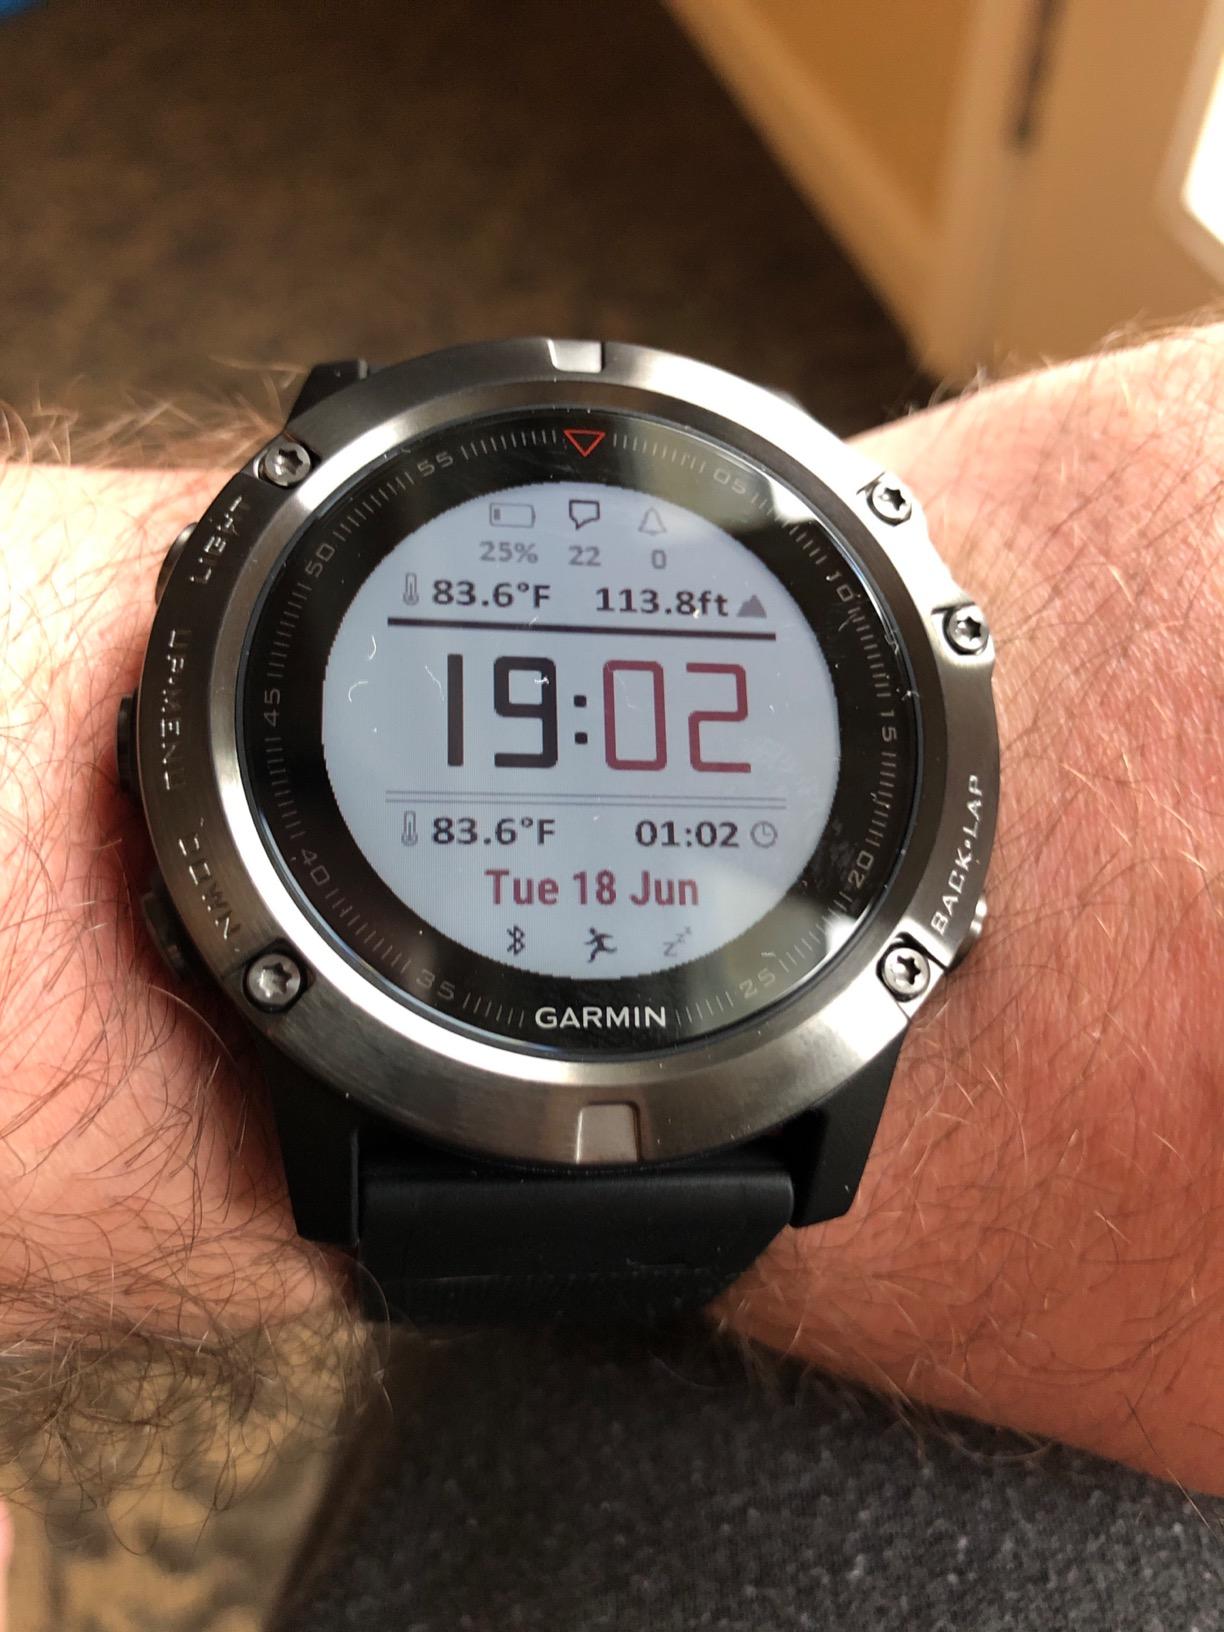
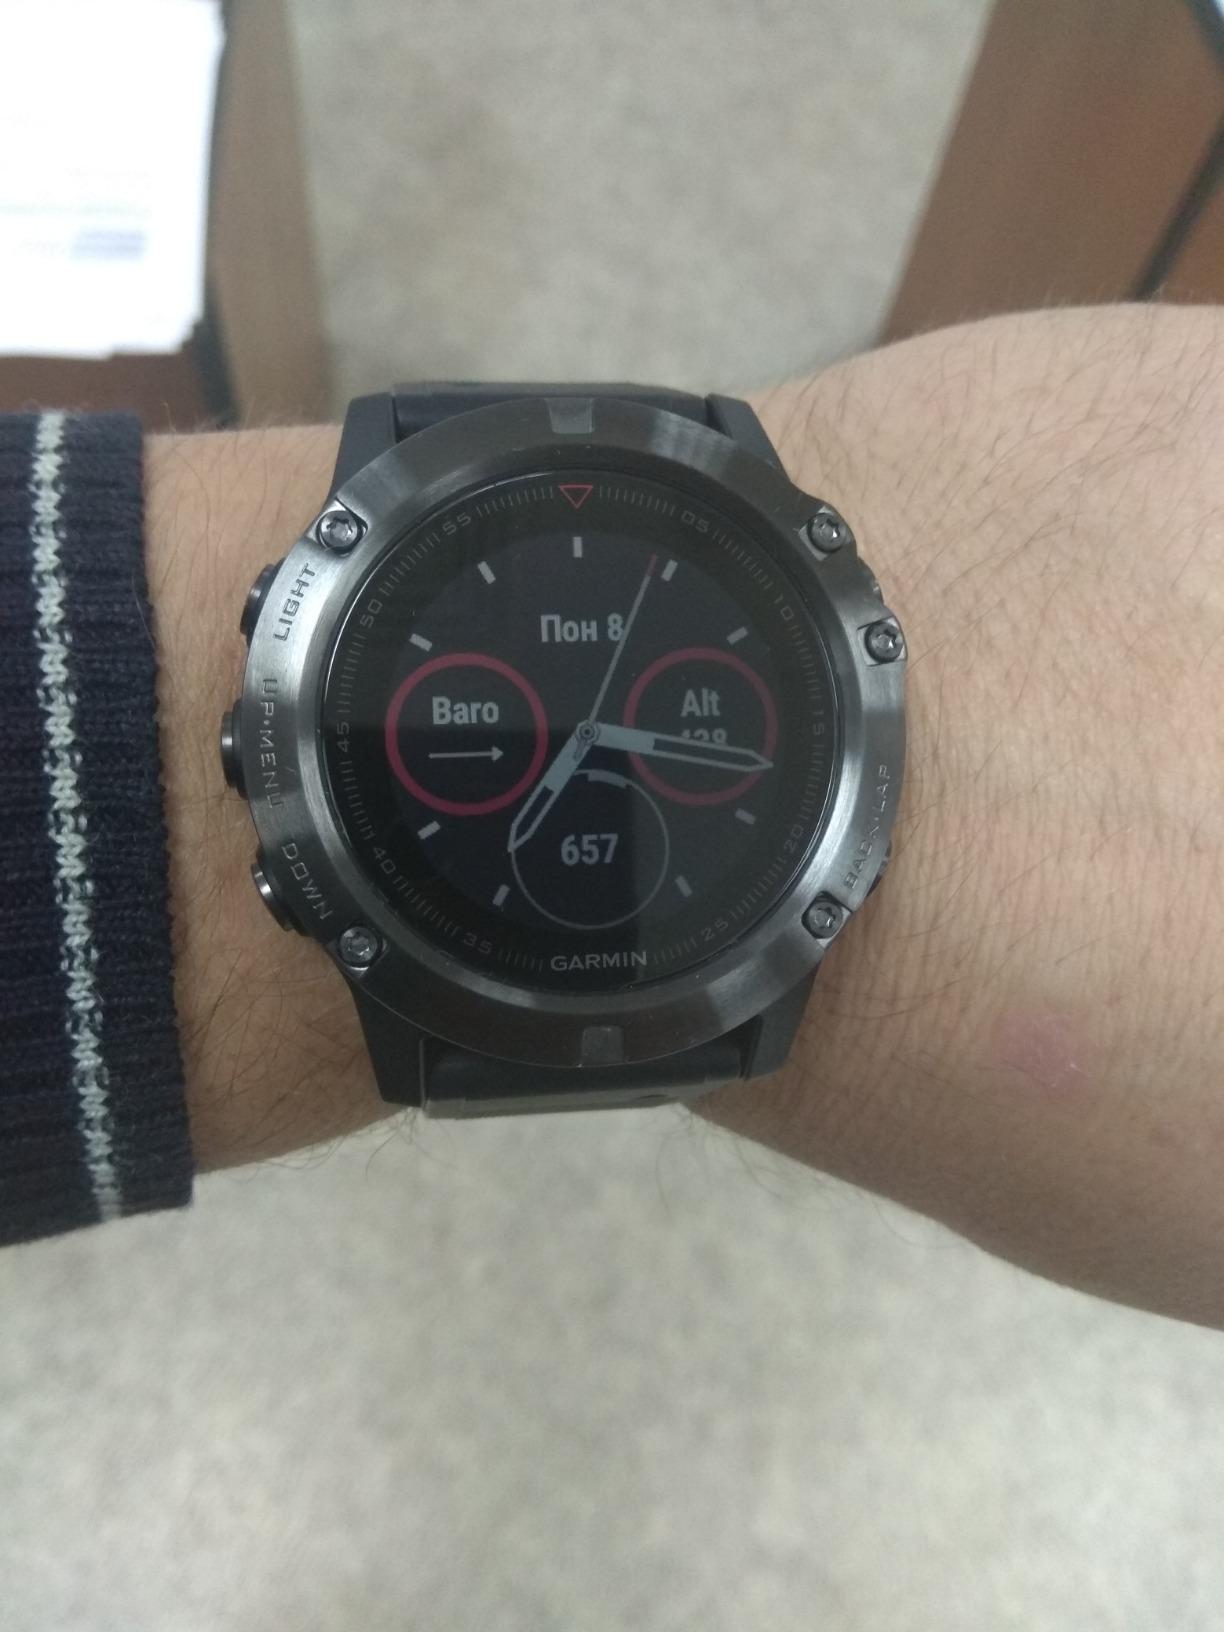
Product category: smartwatch
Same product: yes